Seo Jun-young

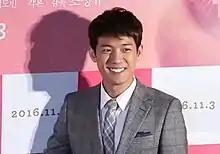
Seo in October 2016

Seo Jun-young (April 24, 1987), born Kim Sang-gu, is a South Korean actor. He is best known for his roles in award-winning indie "Bleak Night", period drama "Deep Rooted Tree", coming-of-age film "Eighteen" (also known as "Whirlwind"), and comedy series "Super Daddy Yeol".